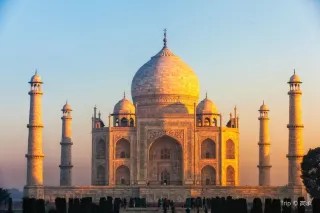
Landmark: Taj Mahal